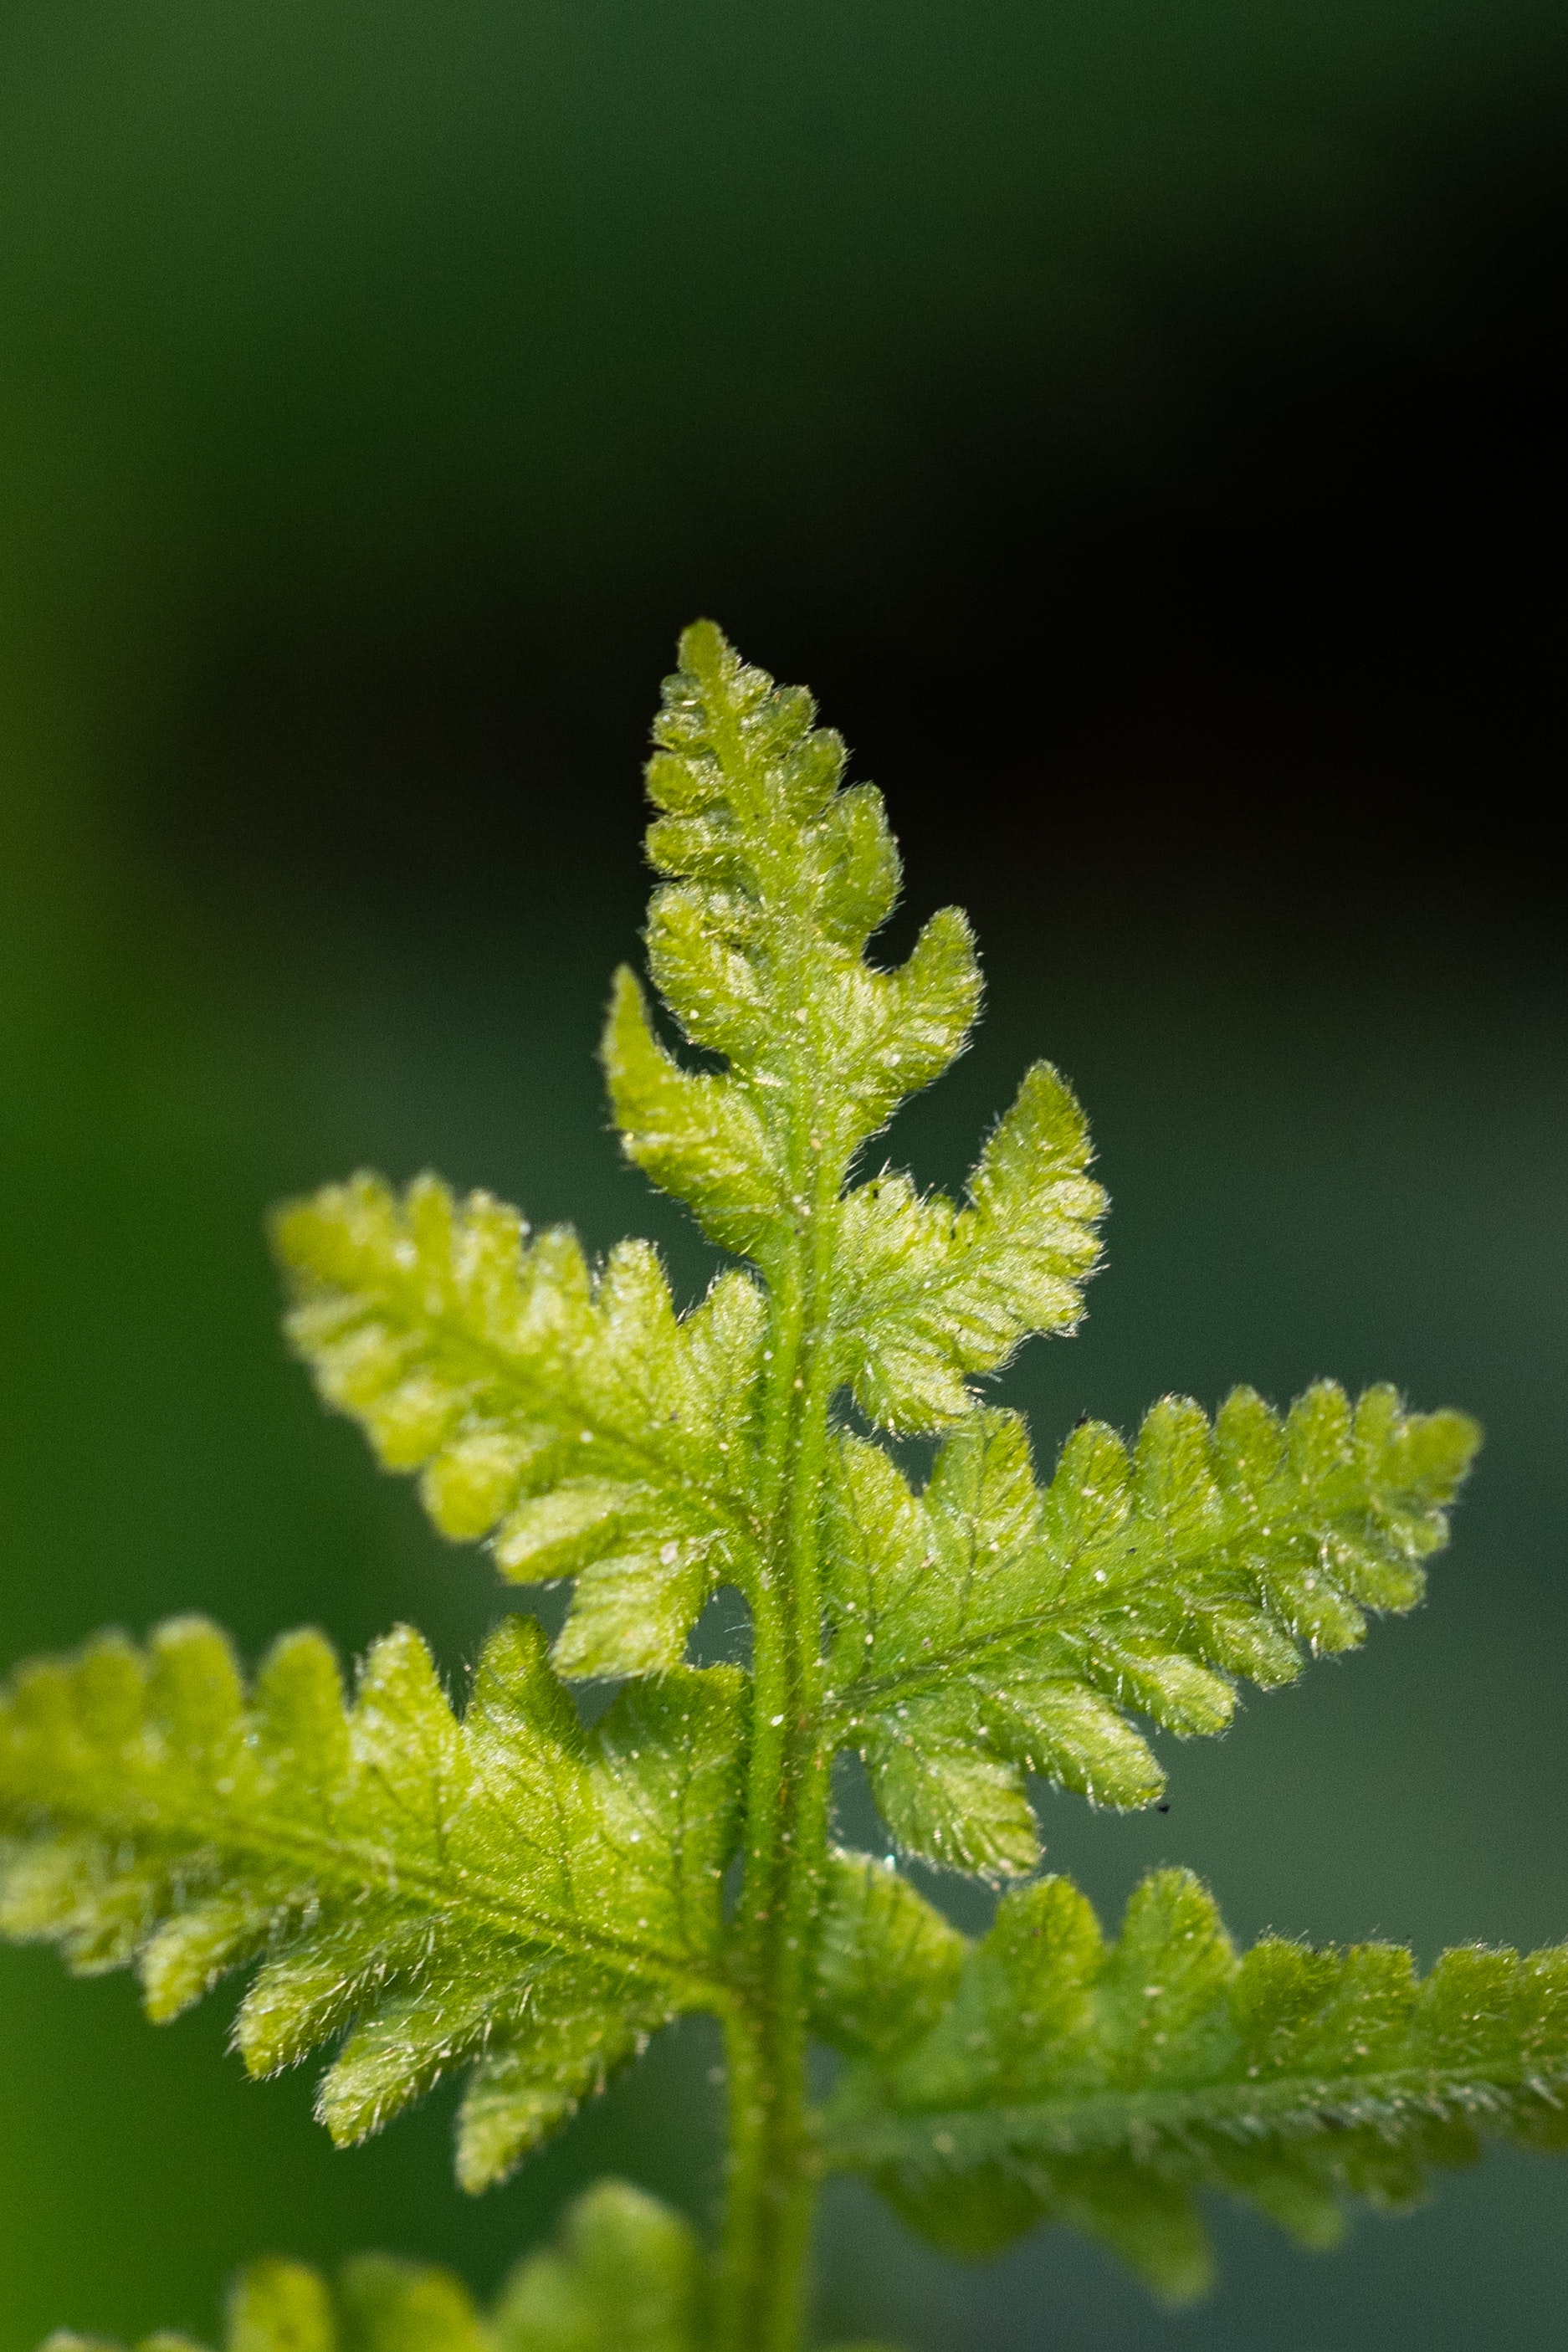
leaf, plant, terrestrial plant, vegetation, flowering plant, annual plant, subshrub, art, macro photography, twig, herbaceous plant, herb, fern, plant stem, flower, perennial plant, vascular plant, nettle family, Pedicel, rose order